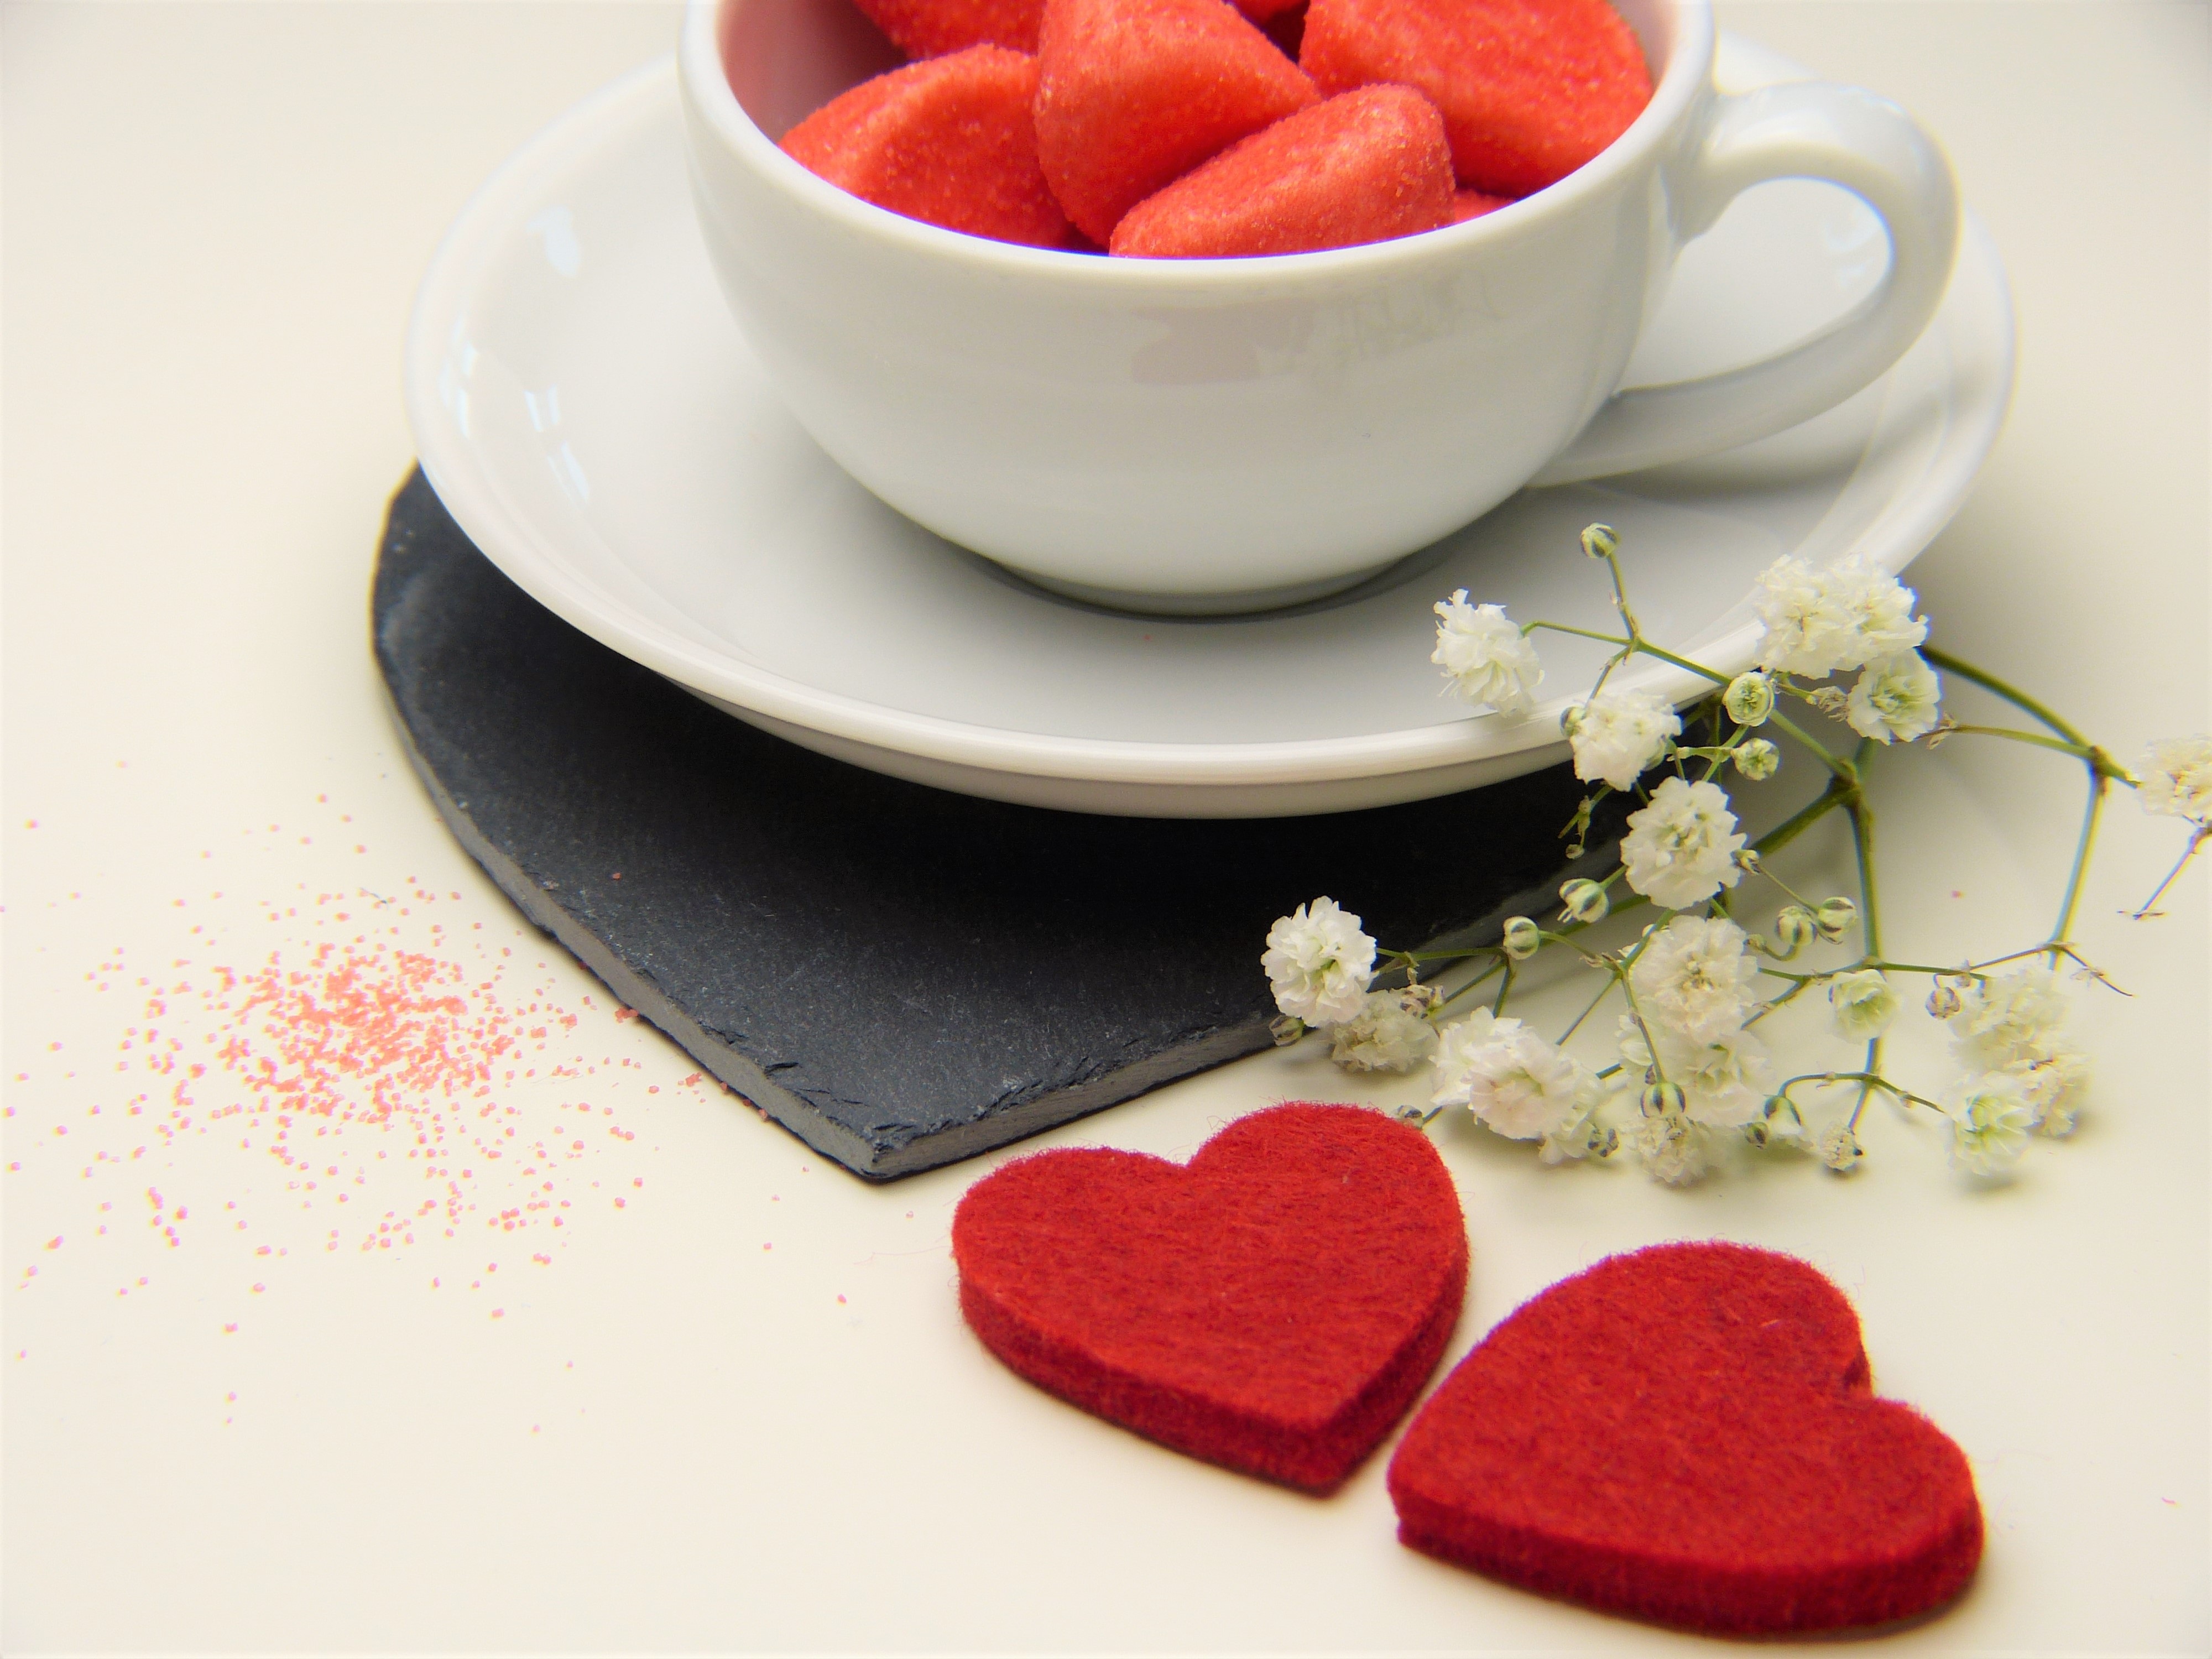
plant, fruit, flower, petal, stone, love, heart, gift, dish, meal, food, red, produce, romance, romantic, together, breakfast, dessert, wedding, strawberry, wedding day, flowers, happy birthday, affection, happy, joy, strawberries, birthday, luck, greeting, give, give away, surprise, valentine's day, for you, flowering plant, look forward, mother's day, father's day, land plant, foam candy